Roldán Rodríguez

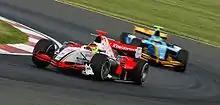
Rodríguez driving for FMS International at the Silverstone round of the 2008 GP2 Series season.

After initially beginning 2008 without a GP2 drive, he replaced the injured Michael Herck at Fisichella Motor Sport for the last round of the GP2 Asia Series, then kept his seat with the team for the main 2008 GP2 Series season, replacing Andy Soucek who had been expected to fill the seat. He finished thirteenth in the championship, an improvement upon the previous year.